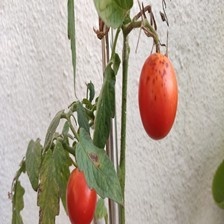
Label: tomato